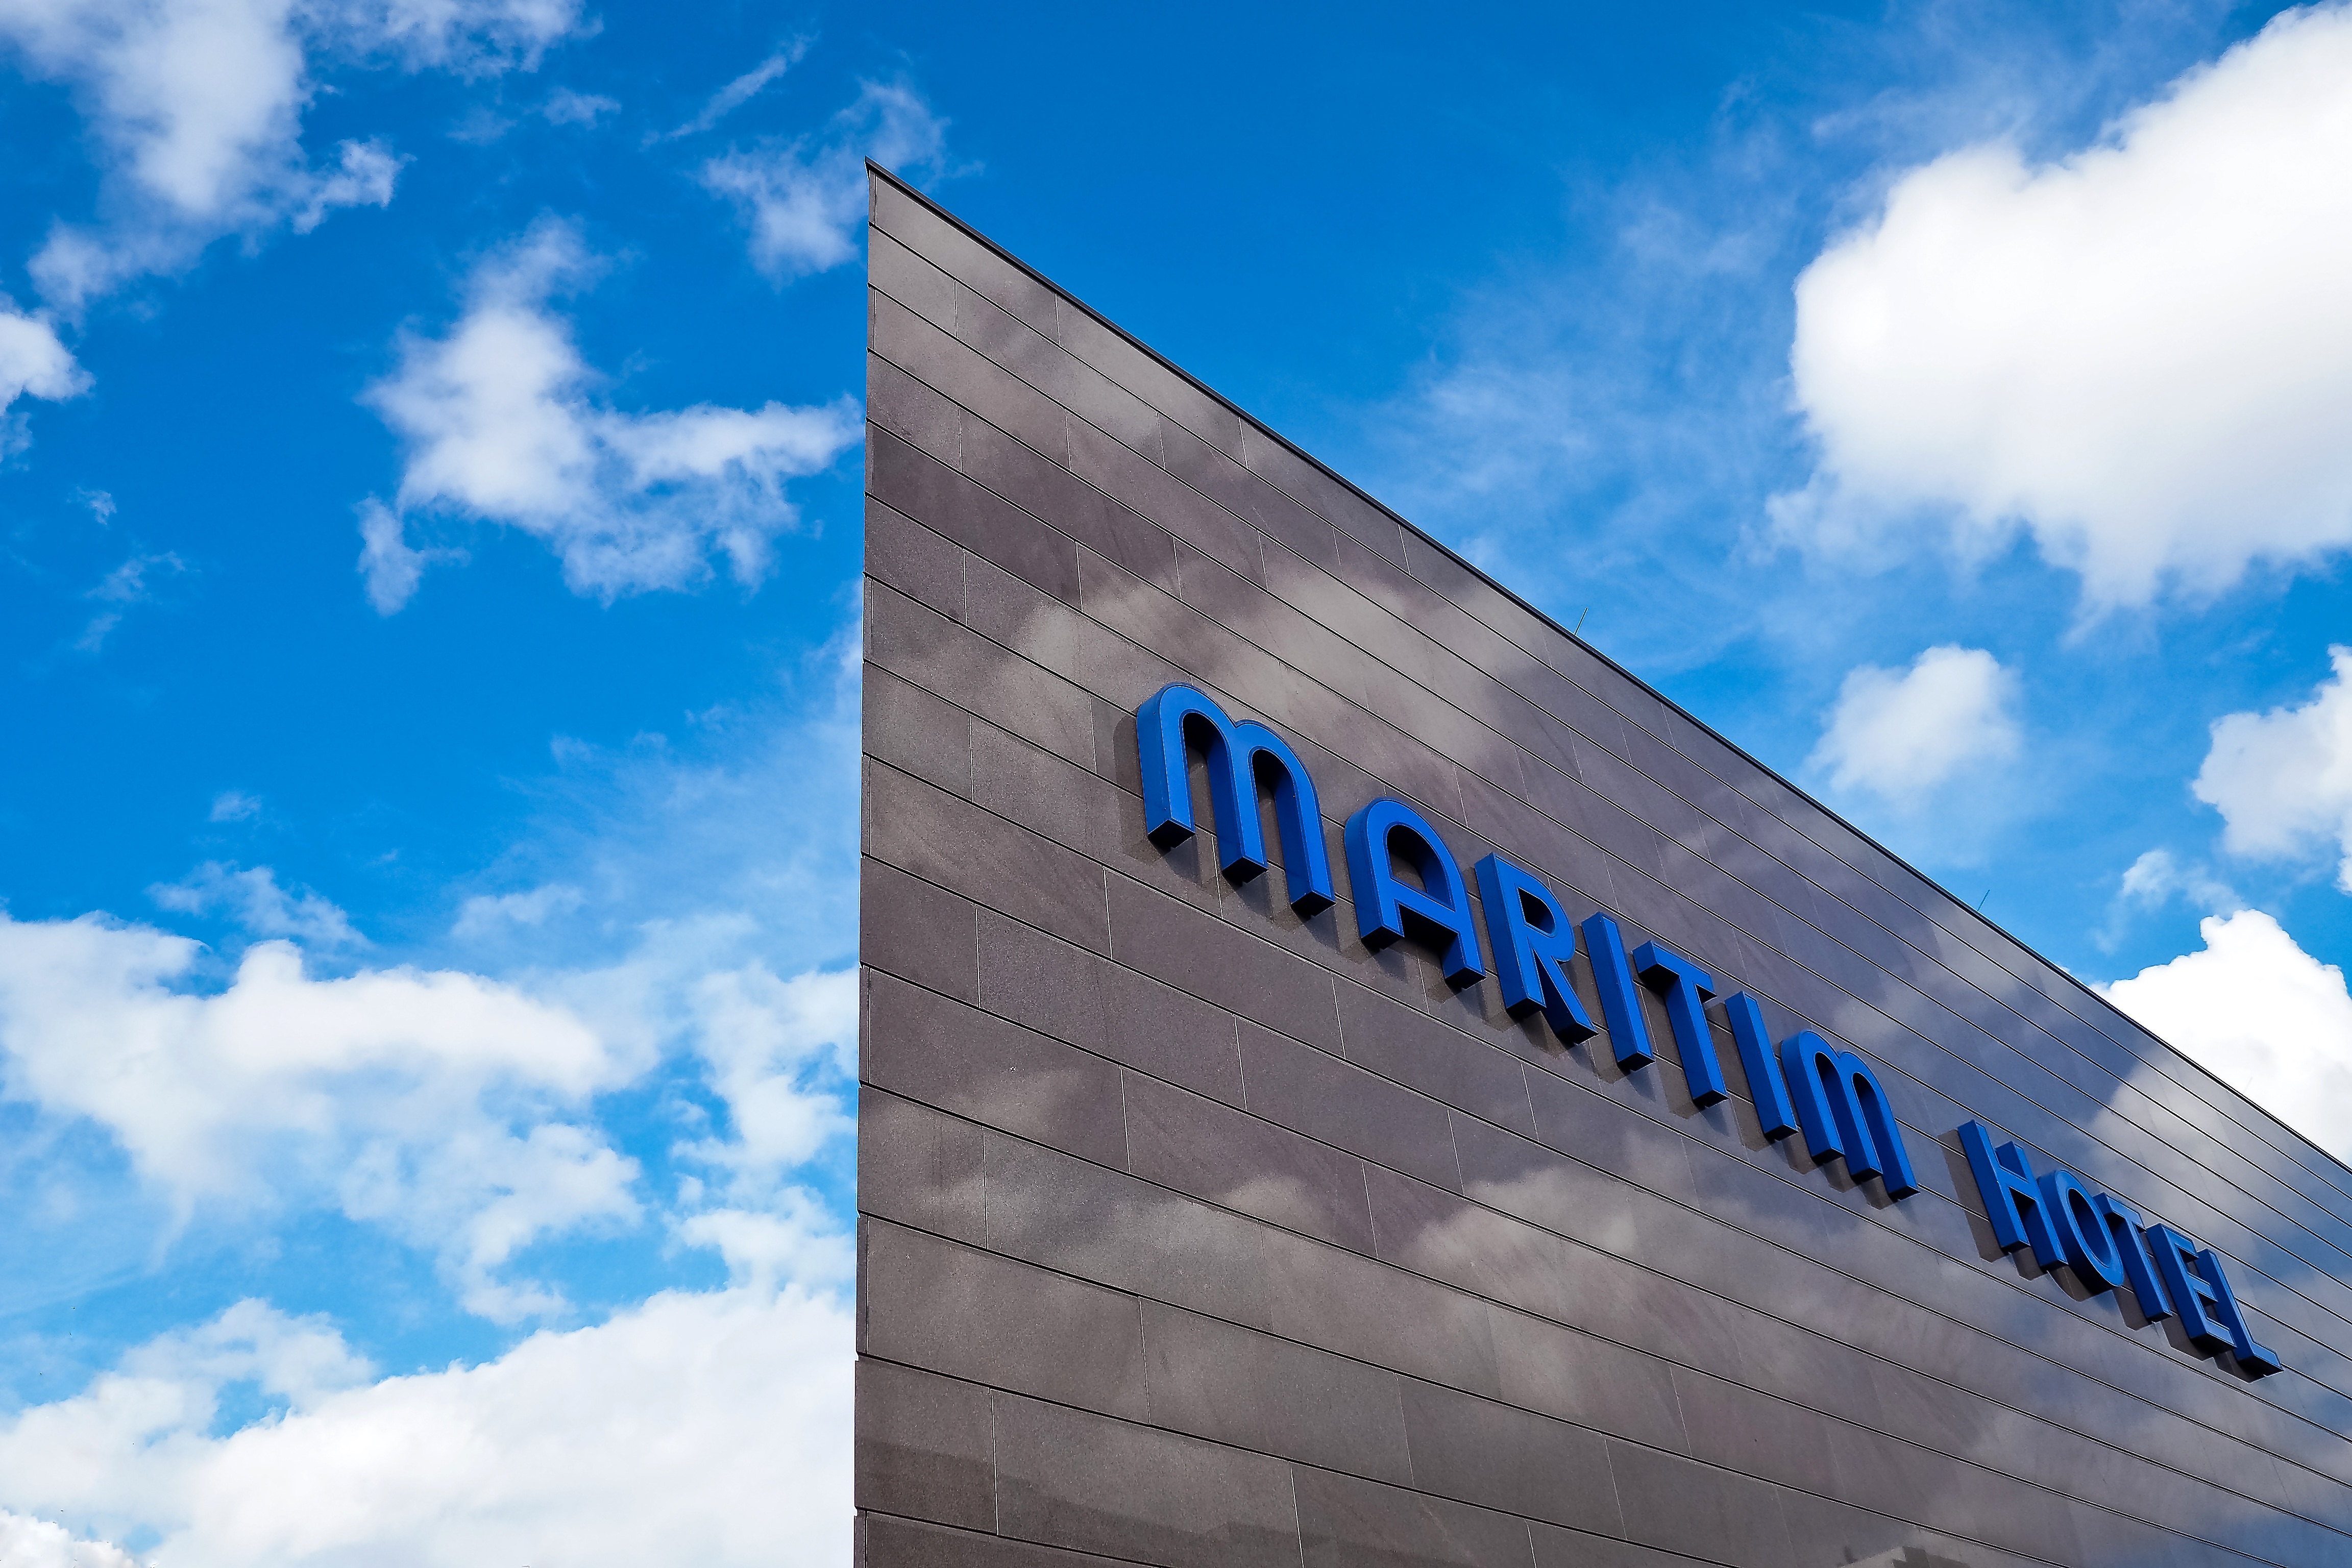
cloud, architecture, structure, sky, skyline, window, glass, building, city, skyscraper, urban, advertising, downtown, airport, sign, high, office, landmark, facade, blue, modern, office building, modern architecture, clouds, modern building, hotel, low angle shot, glass front, glass facades, glass window, modern high rise building, town center, dusseldorf, high building, house facade, modern home, atmosphere of earth